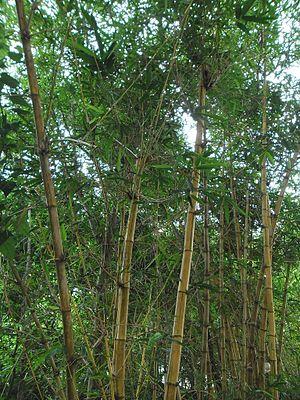
Bambusa vulgaris, le bambou commun, est une espèce de plantes monocotylédones de la famille des Poaceae, sous-famille des Bambusoideae, originaire de Chine.